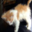
Label: cat